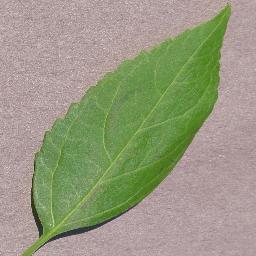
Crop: cherry
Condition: (including_sour)_healthy